Alina Zagitova

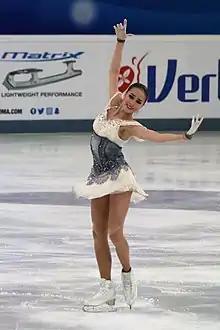
Zagitova performing her short program at the 2019 Russian Championships

Eteri Tutberidze and Daniil Gleikhengauz choreographed a short program to music from "Samson and Delilah" and a free skate to music from "Don Quixote" for Zagitova's first international season. She began performing all of her jumps in the second half of the program to earn bonus points on the base value, giving her a major technical advantage over her competitors.